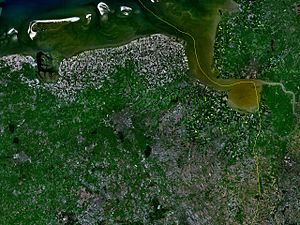
Groningen (provins) / Geografi
Satellitbillede af Groningen.
Groningen er en nederlandsk provins, beliggende i den nordlige del af Nederlandene.